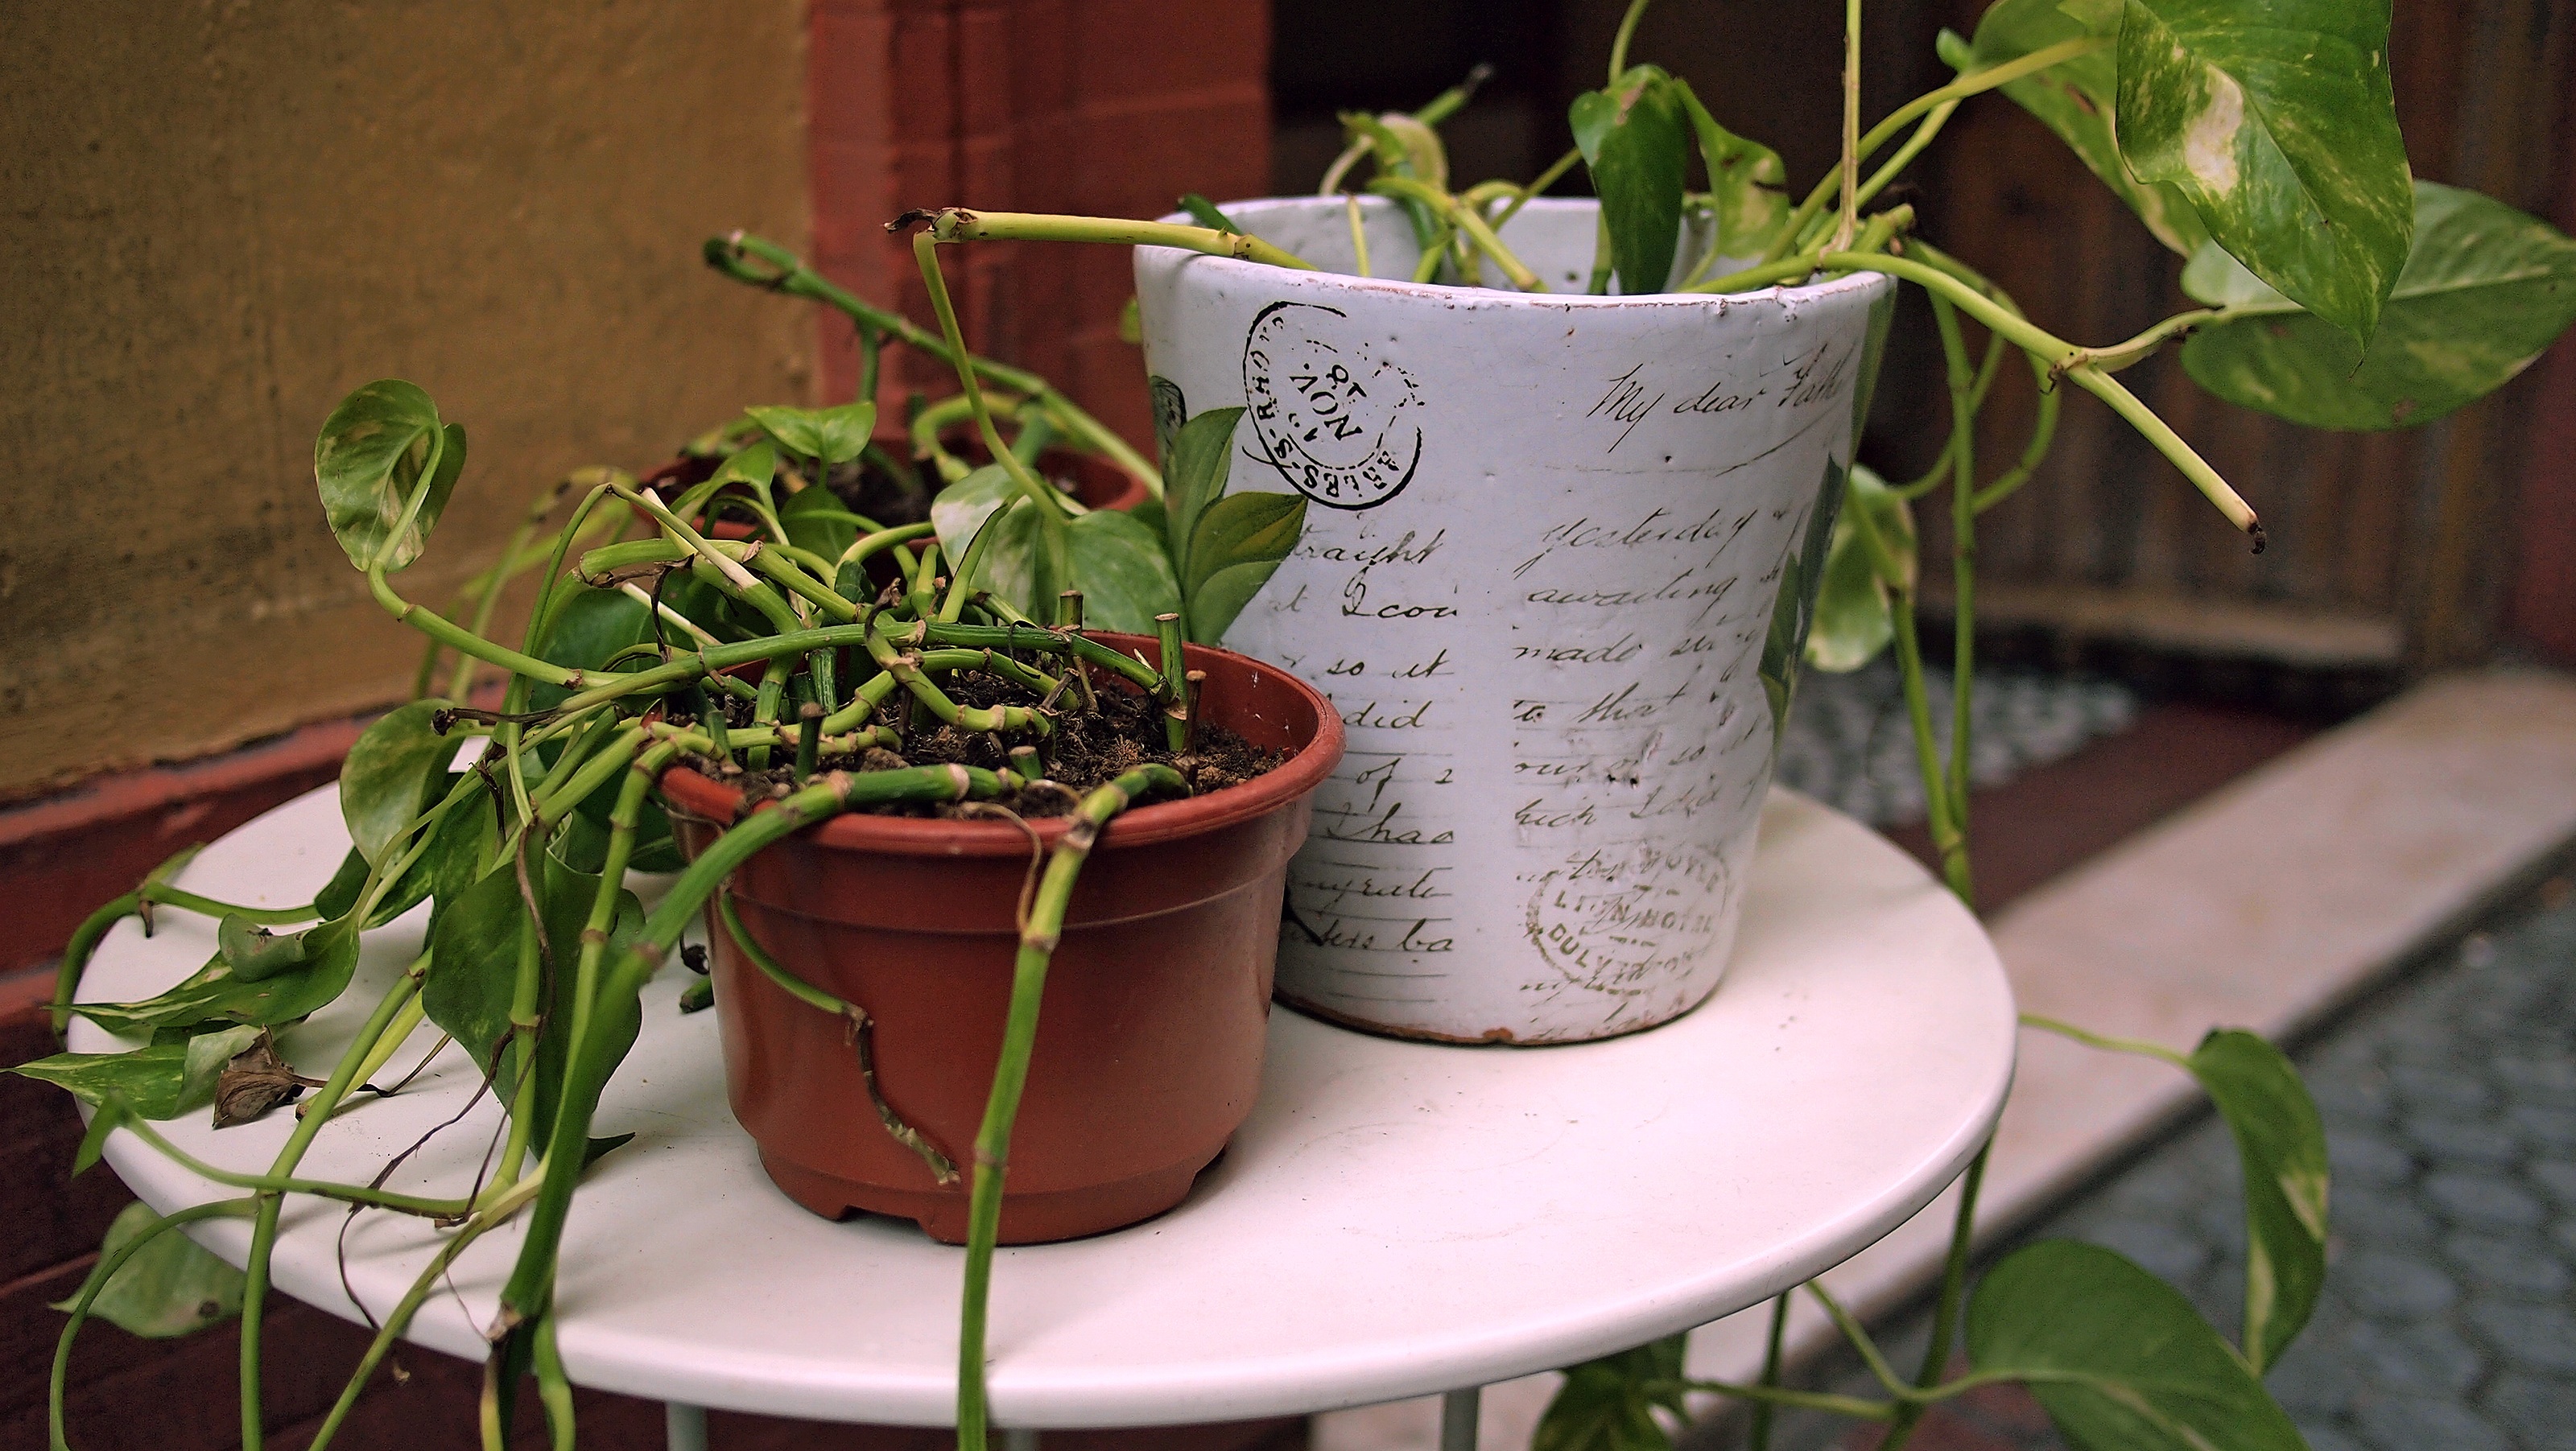
nature, outdoor, plant, street, flower, pot, summer, environment, decoration, spring, green, herb, entrance, natural, backyard, garden, lighting, decor, flora, plants, spain, gardening, growing, flowerpot, spanish, yard, floristry, hobby, pots, floral design, flower arranging